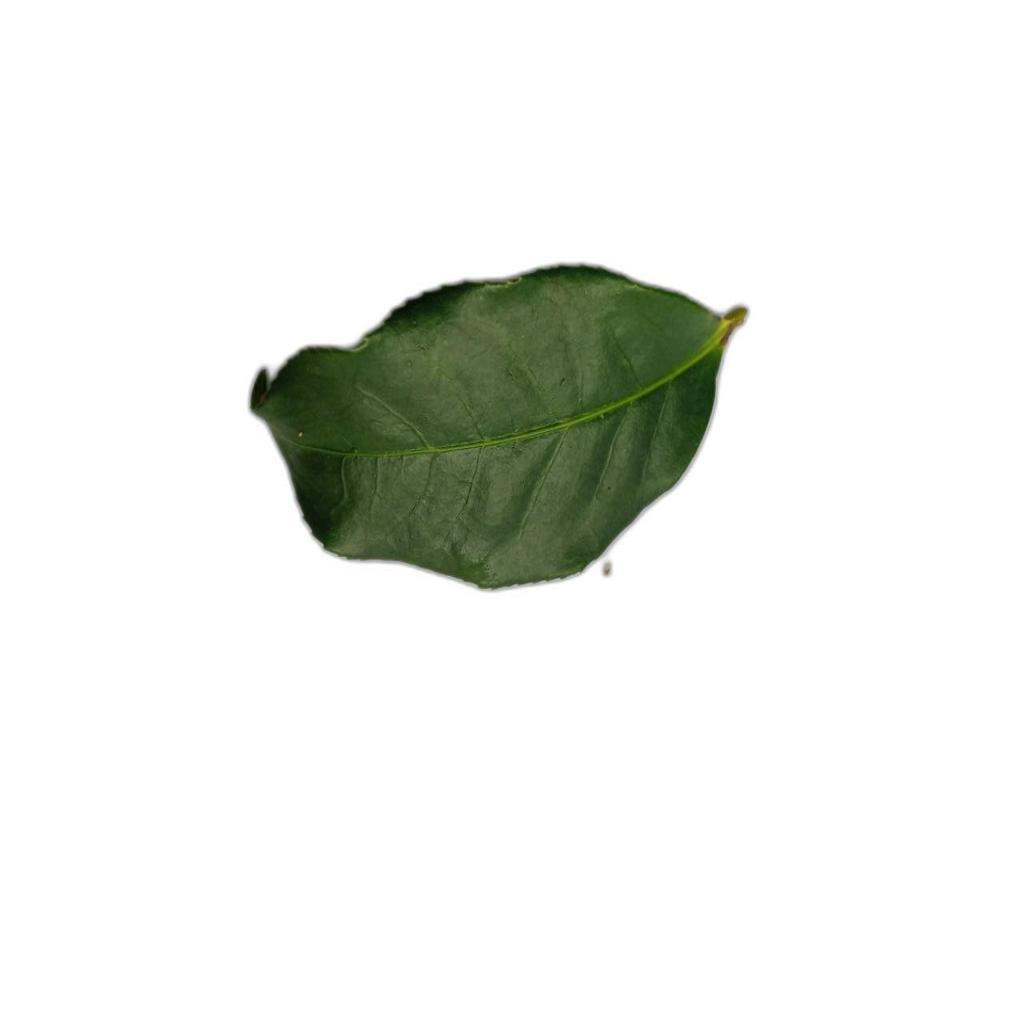
Label: Healthy